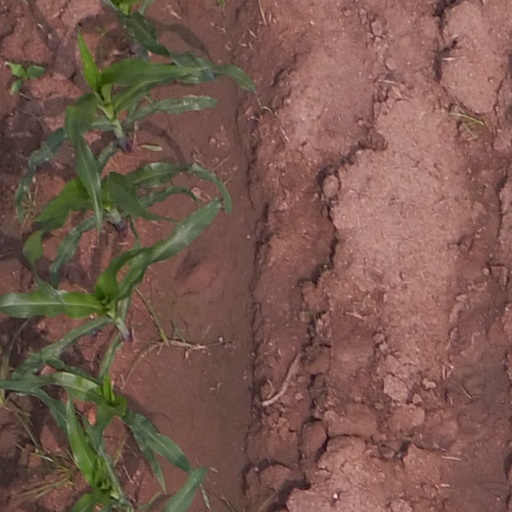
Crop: maize; corn